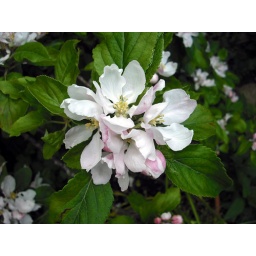
Flowers of an apple tree (Malus) in my garden.